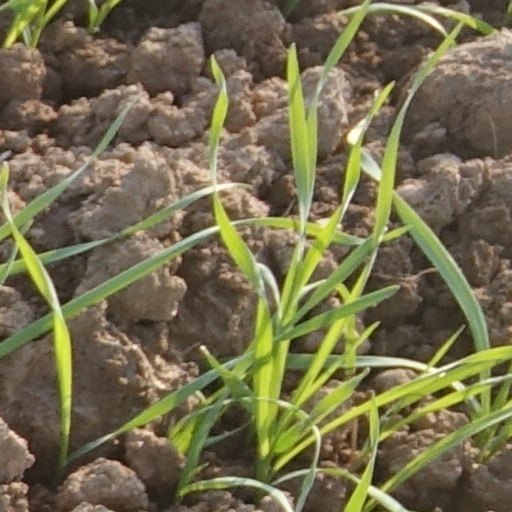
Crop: wheat